Upper Silesia

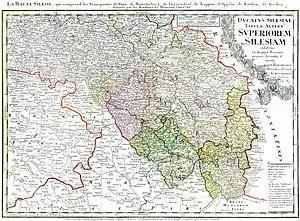
1746 map of Upper Silesia, Homann heirs, Nuremberg

Lower Silesia and most of Upper Silesia were occupied by the Kingdom of Prussia in 1742 during the First Silesian War and annexed by the terms of the Treaty of Breslau. A small part south of the Opava River remained within the Habsburg-ruled Bohemian Crown as the "Duchy of Upper and Lower Silesia", colloquially called Austrian Silesia. Incorporated into the Prussian Silesia Province from 1815, Upper Silesia became an industrial area taking advantage of its plentiful coal and iron ore. Prussian Upper Silesia became a part of the German Empire in 1871.